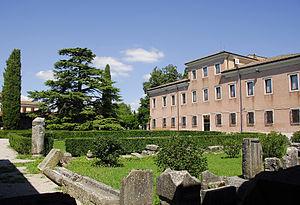
Le musée archéologique national d'Aquilée est une des principales institutions muséales d'Aquilée et du Frioul-Vénétie Julienne. Il illustre sept siècles d'histoire de l'Aquilée romaine du IIᵉ siècle av. J.-C. au Vᵉ siècle de notre ère.